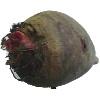
Label: Beetroot 1